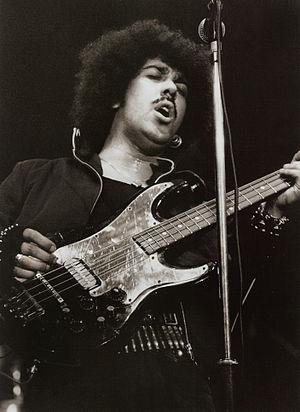
Cet article présente une liste de bassistes électriques qui sont également chanteurs, que ce soit au sein d'un ou de plusieurs groupes ou en solo. Les artistes sont présentés par ordre alphabétique.
Philip Parris Lynott est un musicien irlandais, chanteur et bassiste du groupe de rock Thin Lizzy.